Kansas Turnpike

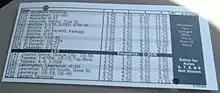
A ticket from the Kansas Turnpike, issued at Interchange 127

Prior to 2024, the turnpike used a ticket-based collection system. When entering the turnpike, either at one of the termini or at an interchange, a driver was issued a ticket which indicated the toll plaza at which they entered. When leaving the turnpike, this ticket was used to determine the amount of the toll. If a motorist presented a ticket at the same toll plaza it was issued from, the KTA charged a "per-minute" fare if the trip was more than 15 minutes. If the ticket was lost, or if the trip took over 18 hours to complete, the driver was charged the highest possible toll for that exit.